King Street, St James's

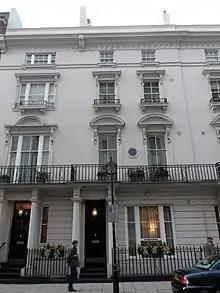
1c King Street, St James's. Formerly home to Napoleon III.

King Street is a street in the St James's district of the City of Westminster. It runs south-west to north-east from St James's Street to St James's Square.